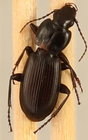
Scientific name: Pterostichus restrictus
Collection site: Rocky Mountains NEON (RMNP), plot RMNP_012